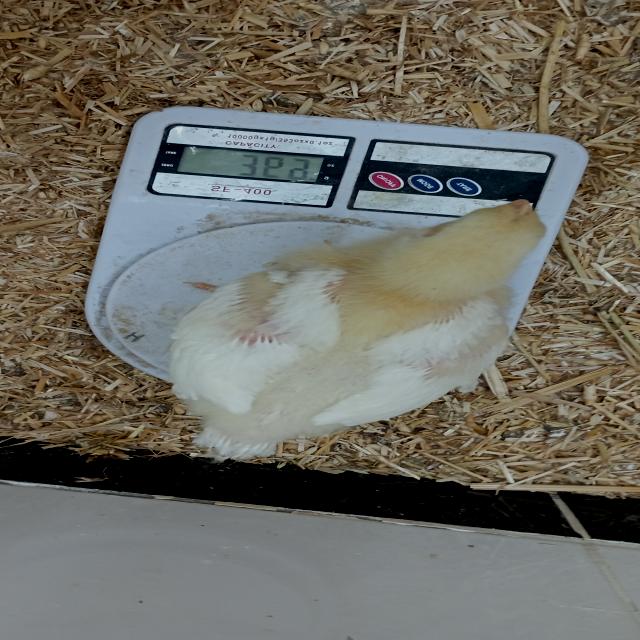
Weight: 369 g